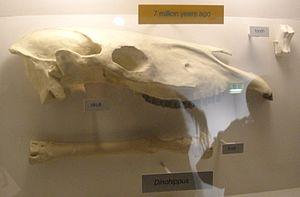
Dinohippus était le genre de chevaux le plus répandu en Amérique du Nord au cours du Pliocène supérieur. Il a vraisemblablement donné naissance au genre Equus. Comme Equus, Dinohippus n'avait pas un chanfrein concave.